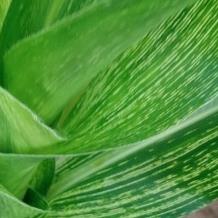
Crop: Maize
Condition: stripe-d